Luigi Pavese

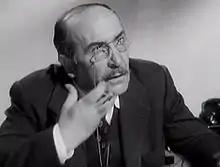
Pavese in "Lo scocciatore (Via Padova 46)" (1953)

Born in Asti, Pavese started his career in 1916 working as a silent film actor at 19 years of age. He then began his theatrical debut in 1921 and eventually worked his way up to becoming a film actor by the 1930s. He appeared in more than 170 films between 1916 and 1969. By the time World War II ended, Pavese's popularity as an actor increased. He often portrayed characters with certain professions such as clerks, lawyers, soldiers, officers and notaries in comedy films and made frequent collaborations with other actors such as Totò, Aldo Fabrizi, Walter Chiari, Alberto Sordi, including his younger brother Nino Pavese.